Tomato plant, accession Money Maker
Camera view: horizontal (90 deg, fisheye); turntable rotation: 90 degrees
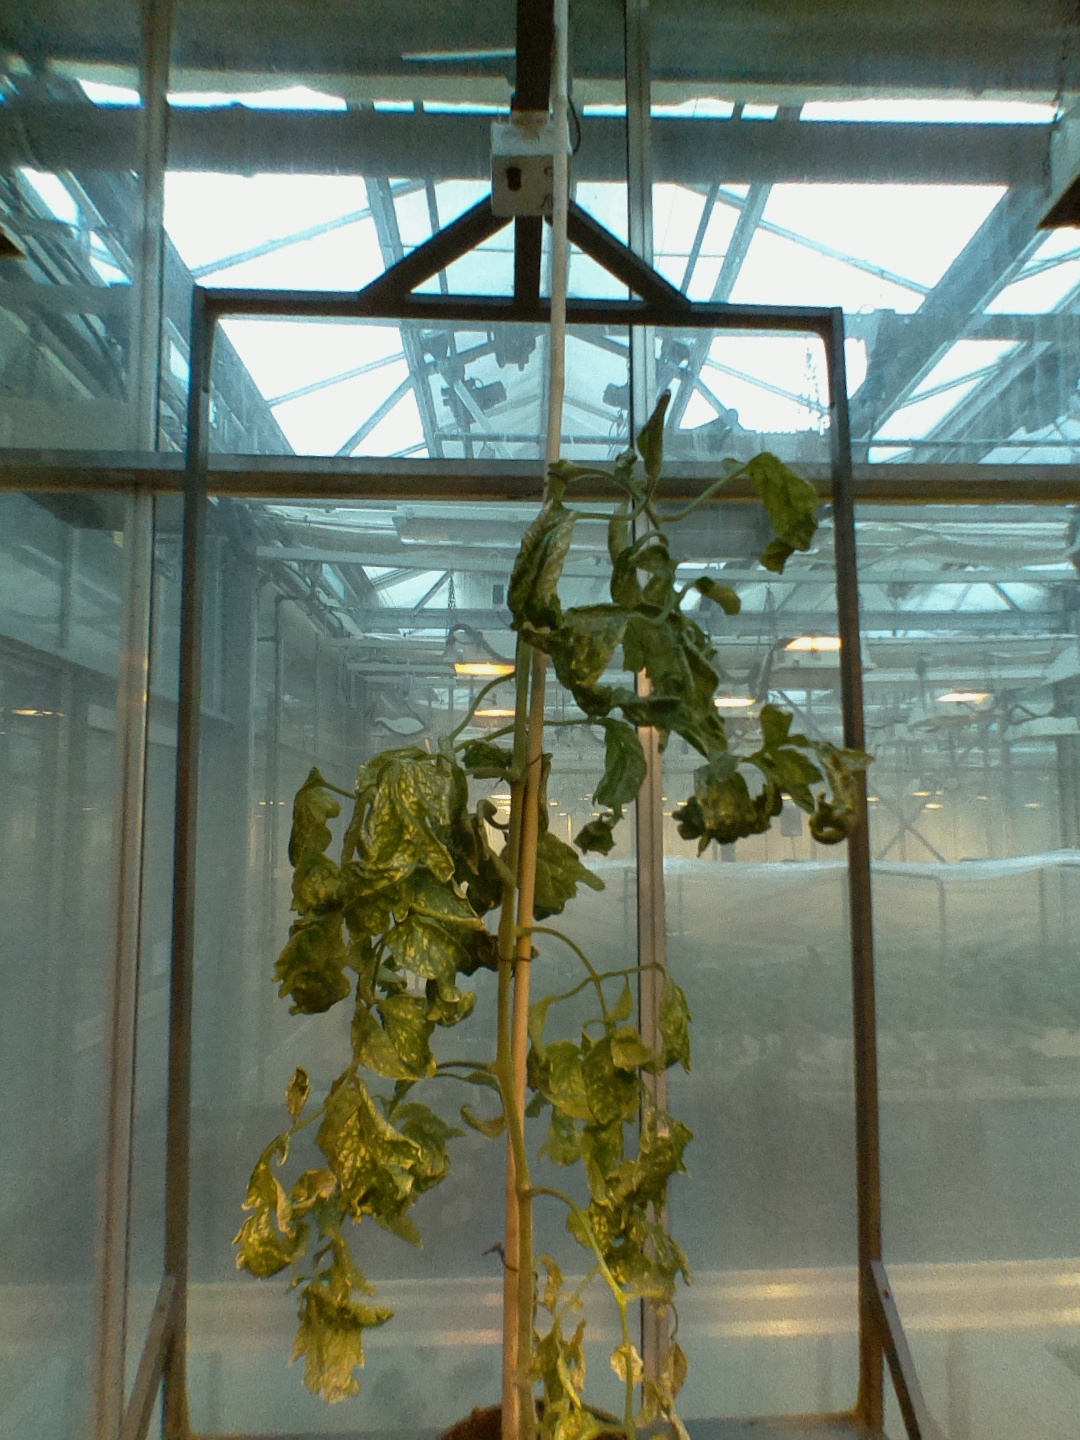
BBCH growth stage 52: 2 inflorescences visible